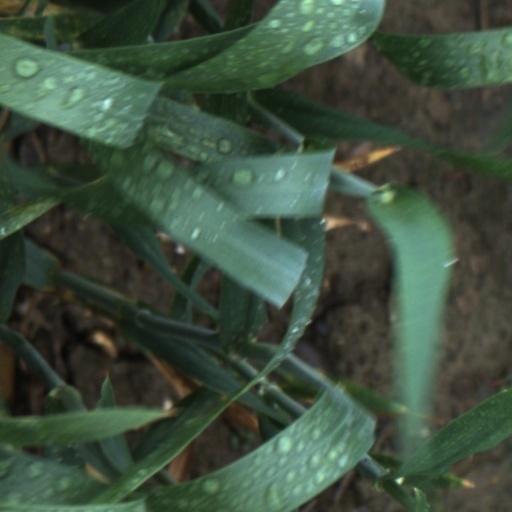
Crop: wheat